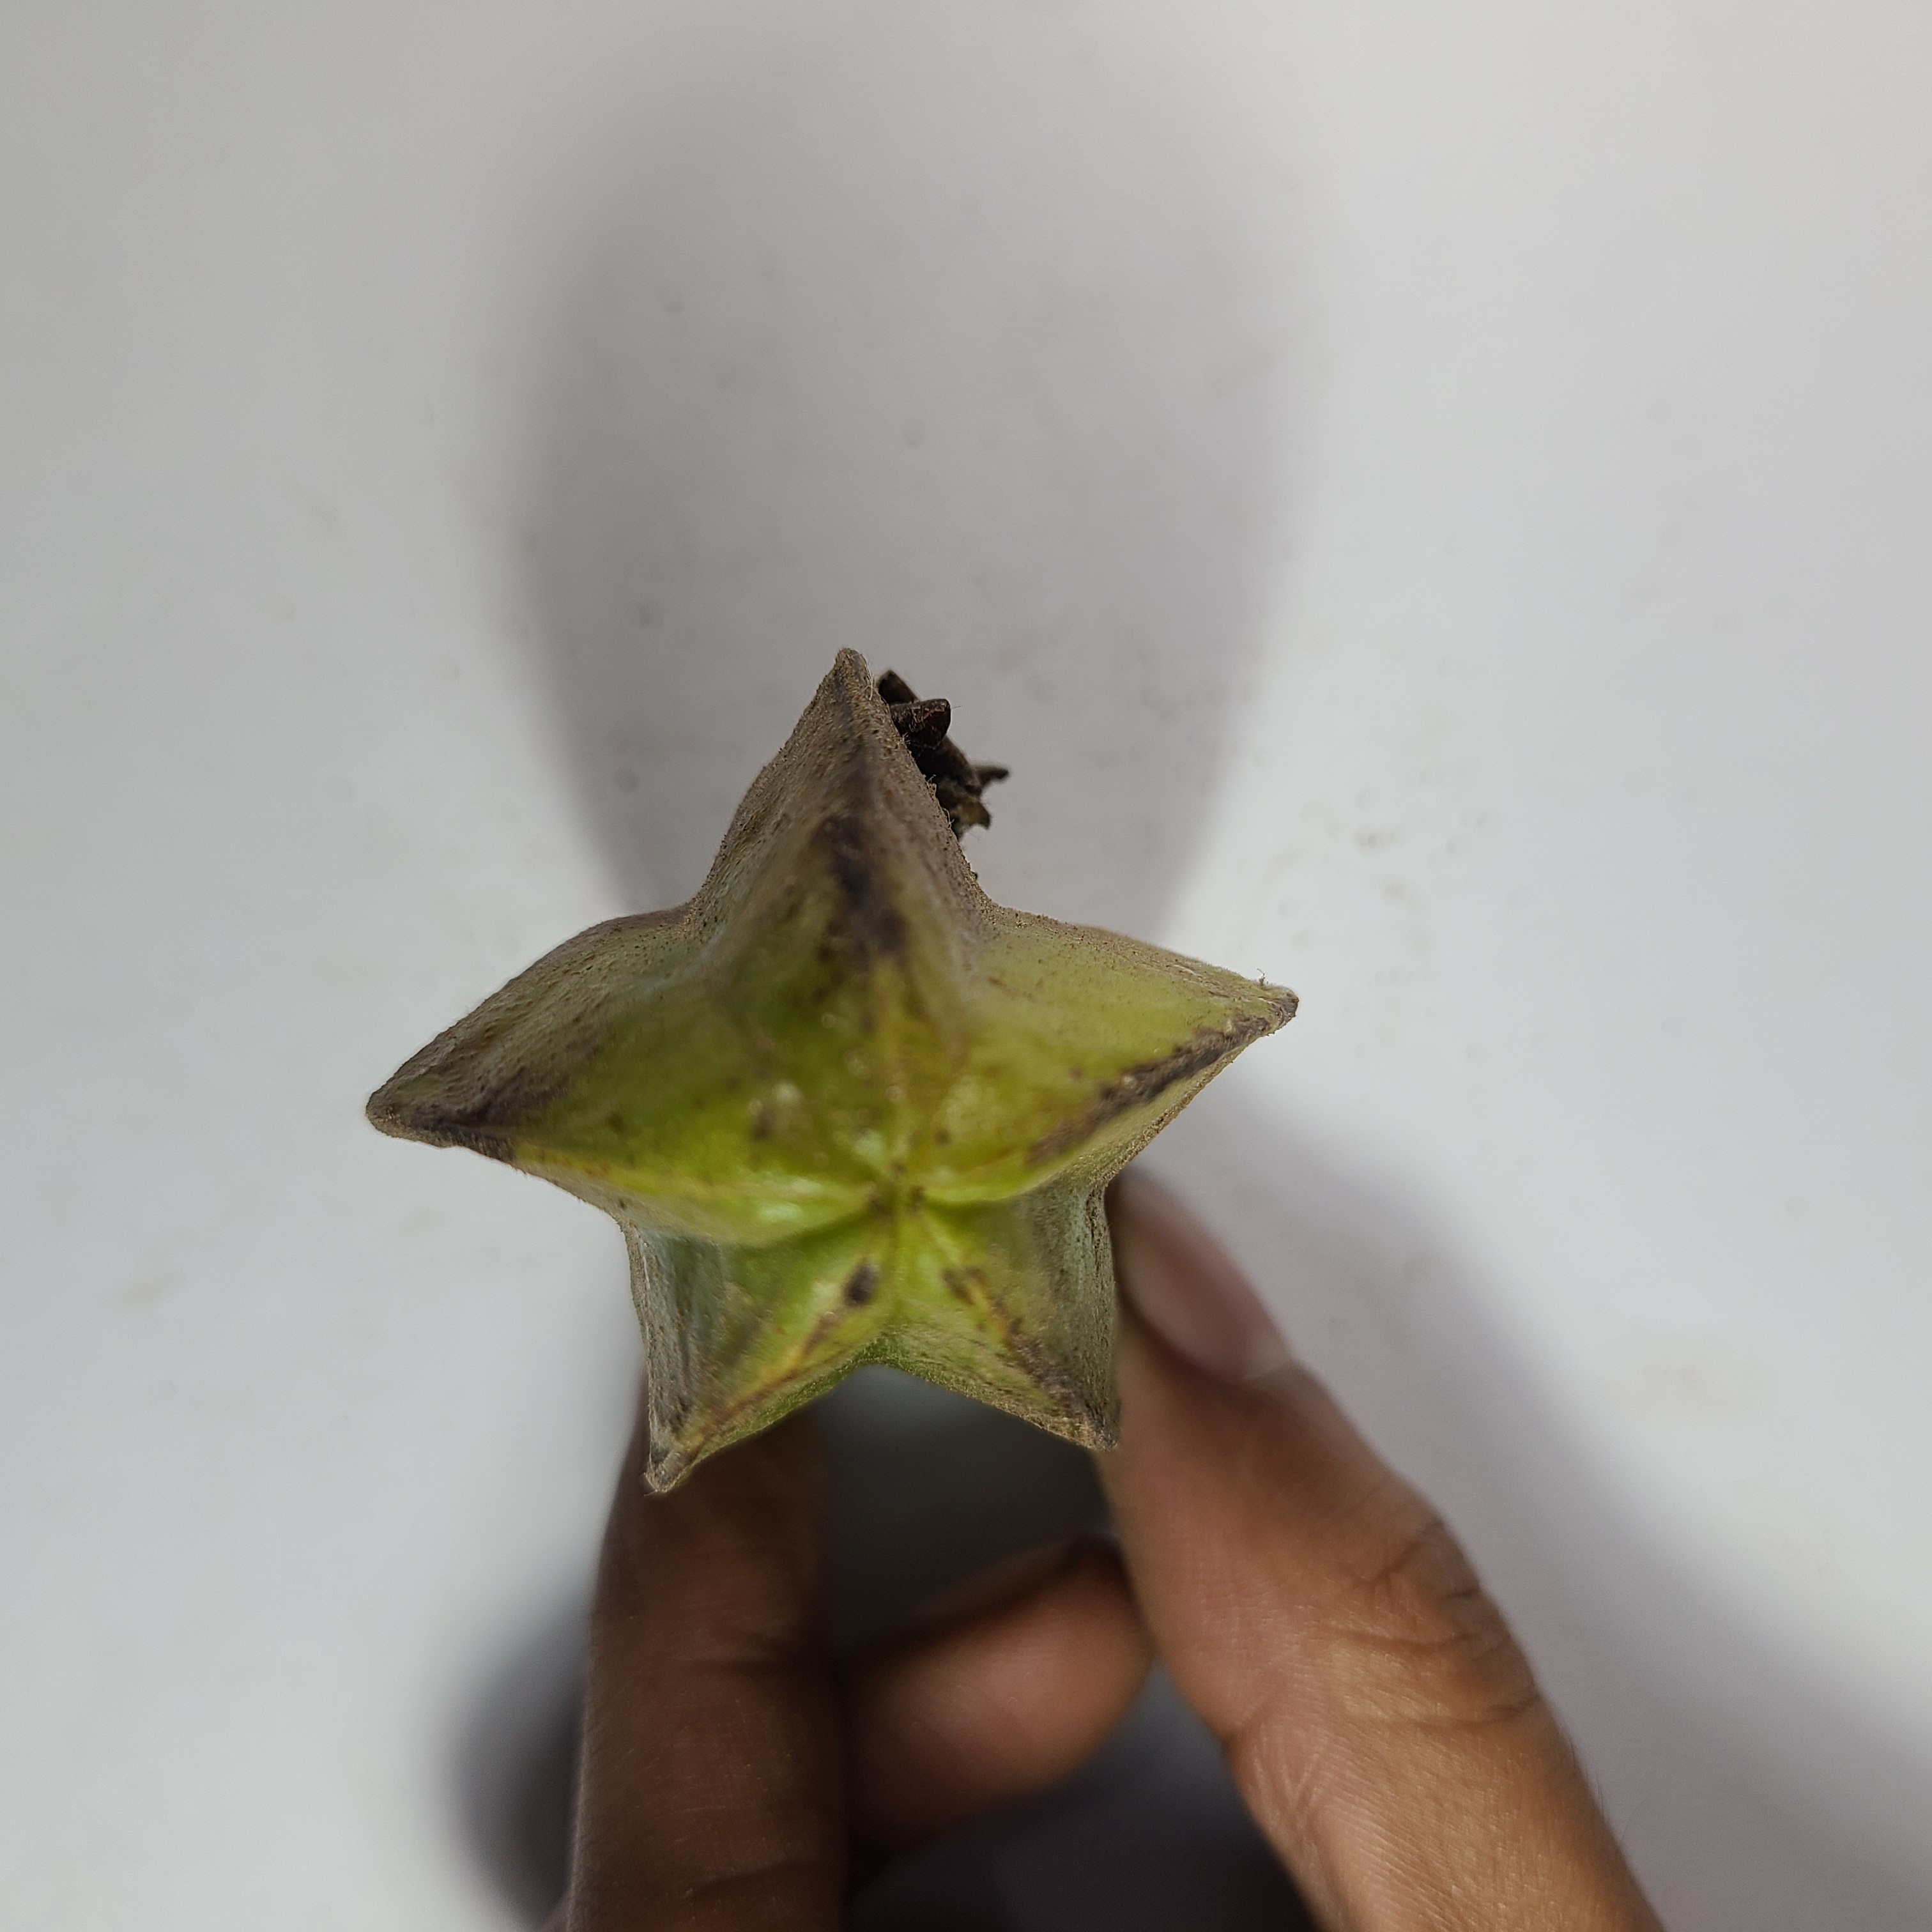
Label: Unhealthy Fruits